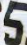
Number: 5